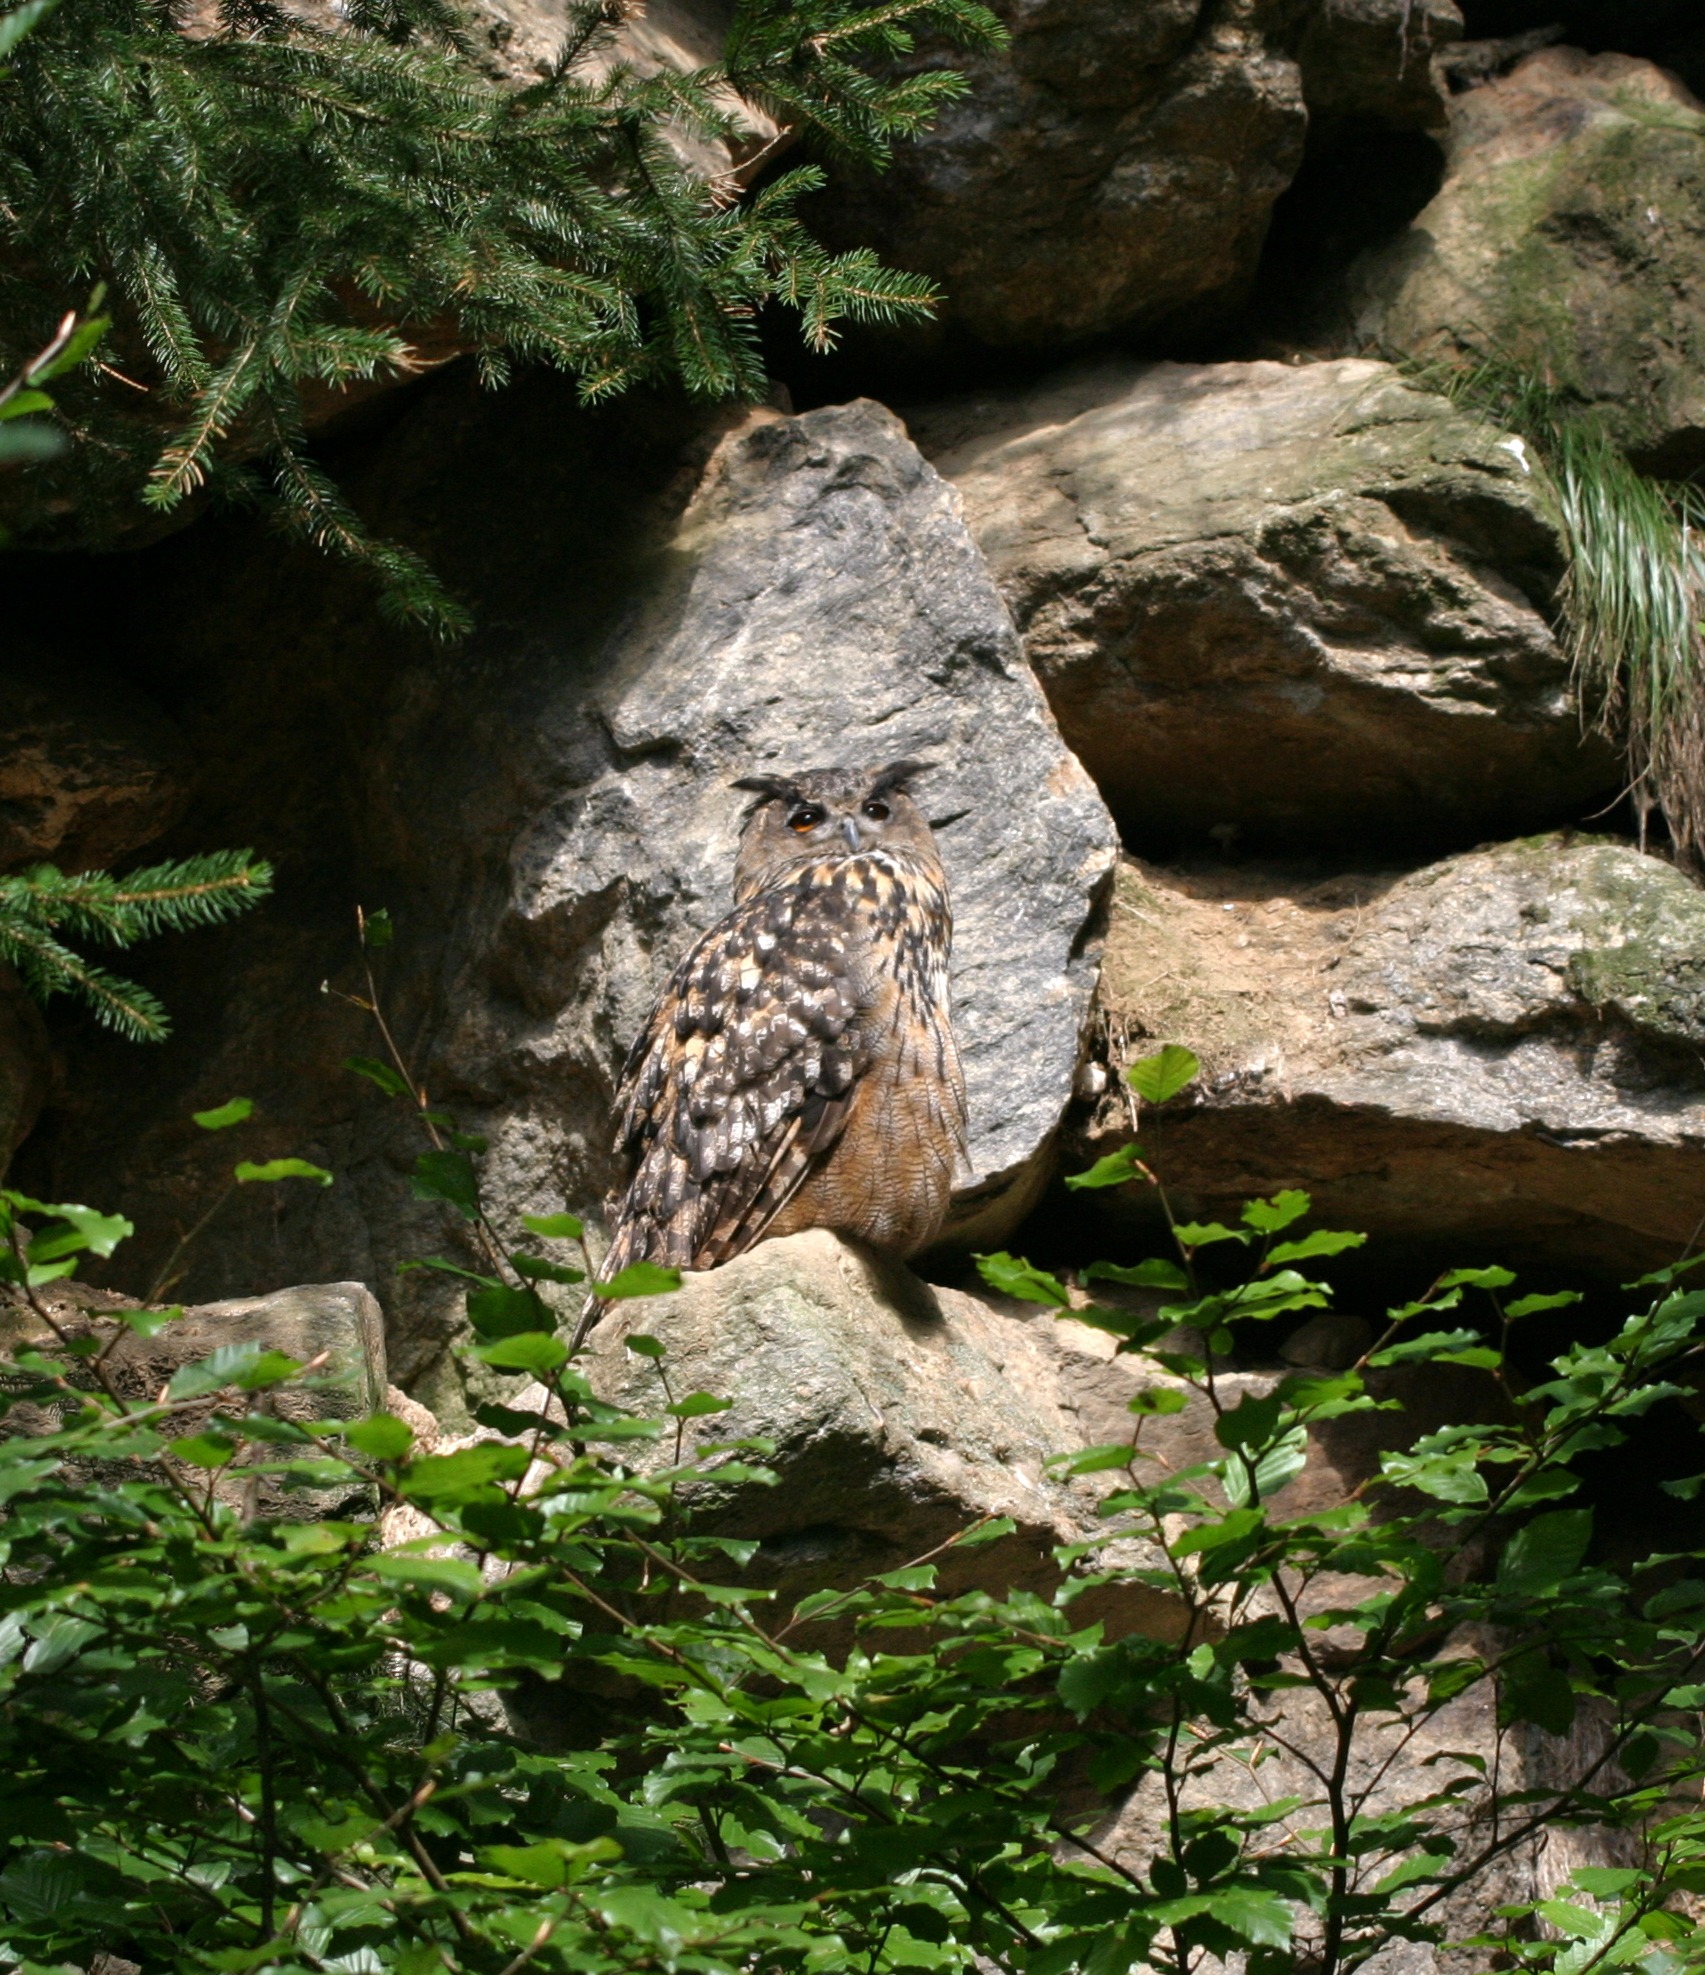
tree, nature, forest, rock, wilderness, bird, flower, wildlife, stream, green, jungle, botany, garden, owl, flora, fauna, rainforest, bavaria, woodland, water feature, eagle owl, bavarian forest